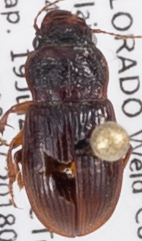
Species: Cratacanthus dubius
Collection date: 2018-07-19
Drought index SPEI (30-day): -0.9
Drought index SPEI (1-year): -0.1
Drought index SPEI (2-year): -0.46